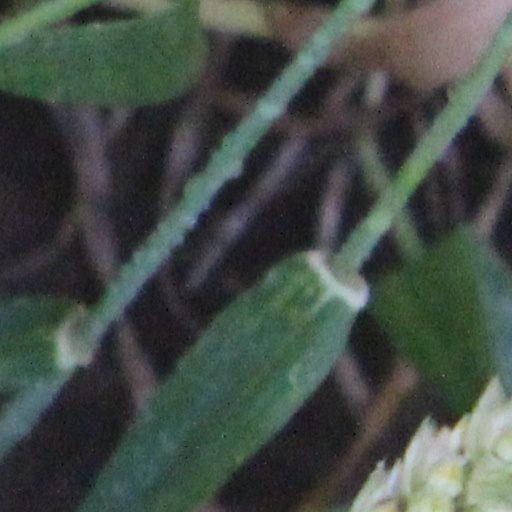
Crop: wheat